Potes

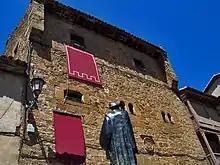
Torre de Orejón de la Lama

The town of Potes is located at the confluence of four valleys, near where the River Quiviesa flows in the River Deva, the latter born at altitudes of the Picos de Europa. Like the rest of the Liébana region, Potes enjoys a Mediterranean microclimate that allows the cultivation of the vines, walnut and poplar. Overlooking the town is Arabedes mountain (694m).